History of science

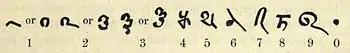
The numerical system of the Bakhshali manuscript

The earliest traces of mathematical knowledge in the Indian subcontinent appear with the Indus Valley Civilisation. The people of this civilization made bricks whose dimensions were in the proportion 4:2:1, which is favorable for the stability of a brick structure. They also tried to standardize measurement of length to a high degree of accuracy. They designed a ruler—the "Mohenjo-daro ruler"—whose length of approximately was divided into ten equal parts. Bricks manufactured in ancient Mohenjo-daro often had dimensions that were integral multiples of this unit of length.